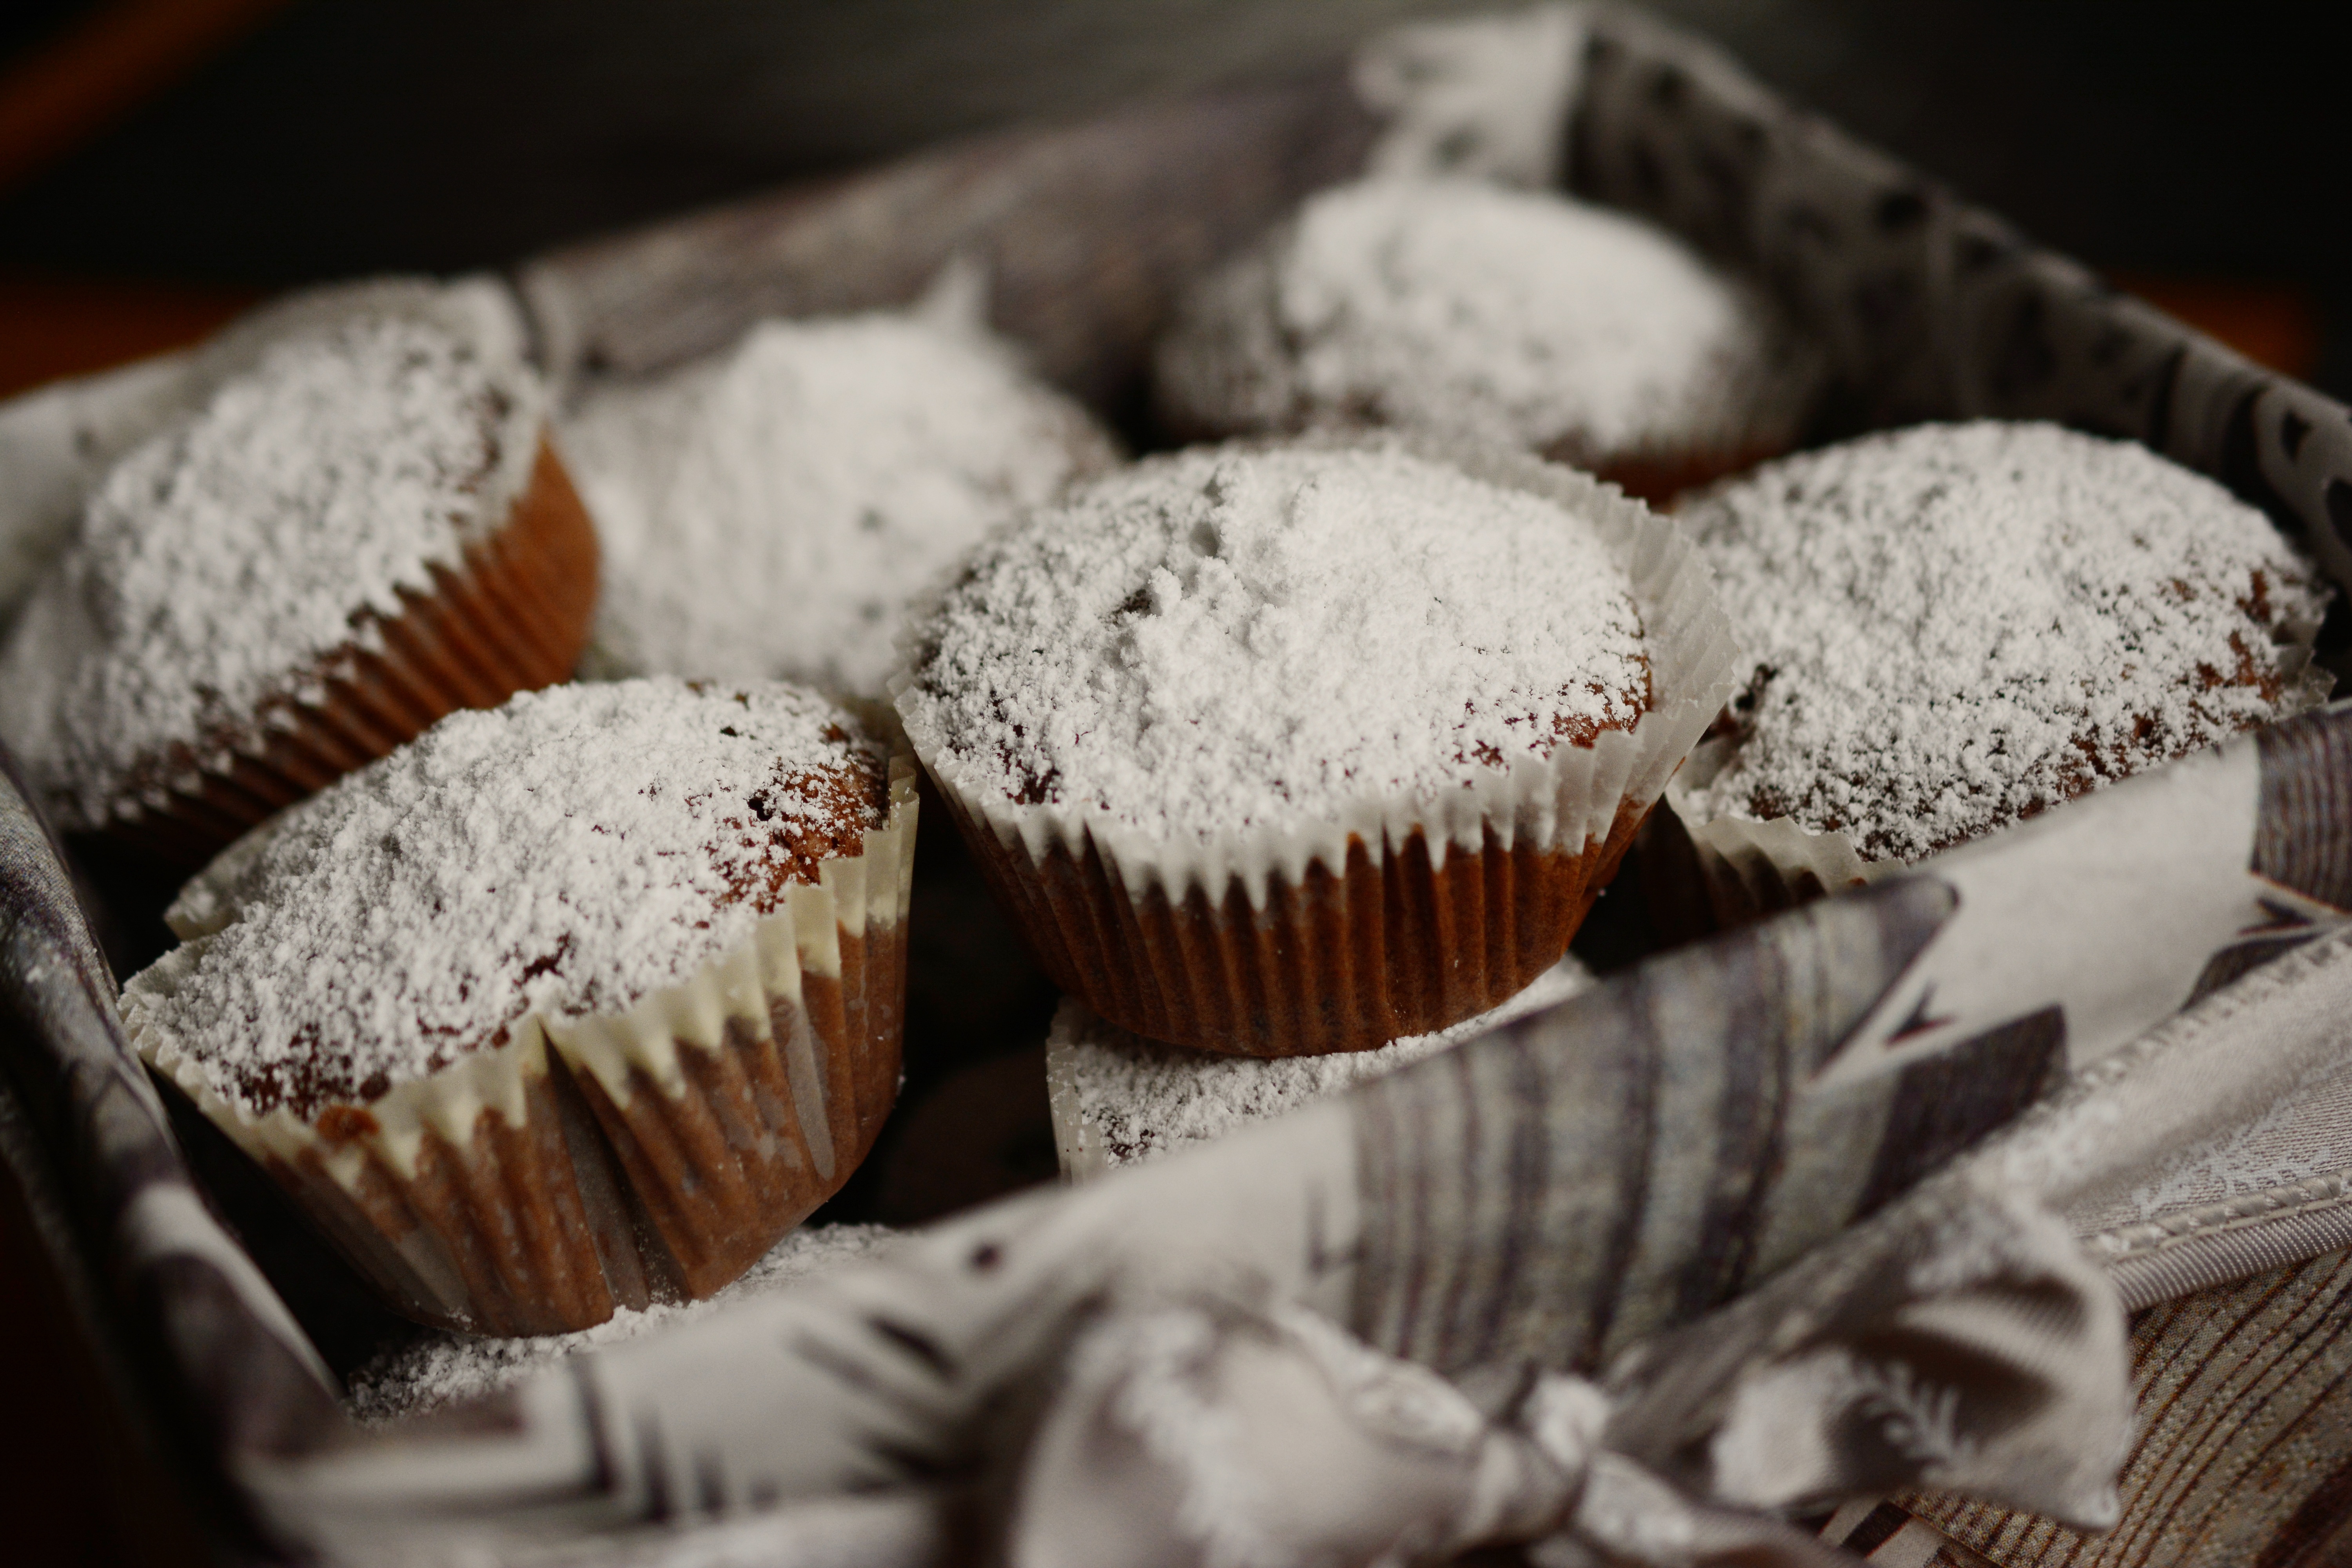
sweet, food, cupcake, baking, dessert, cake, muffin, bake, pastries, icing sugar, icing, sweetness, muffins, baked goods, flavor, nibble, schokomuffins, buttercream, chocolate truffle